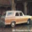
Label: automobile